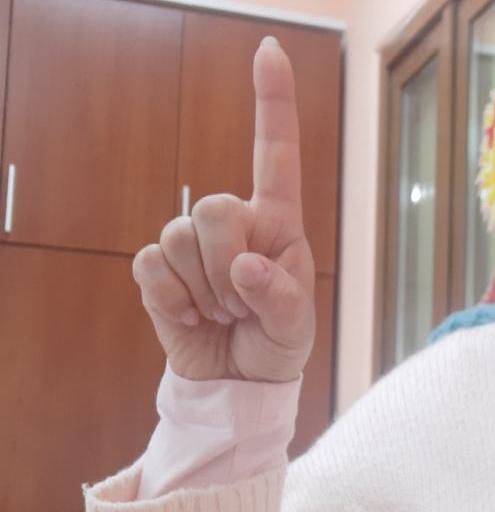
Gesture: one